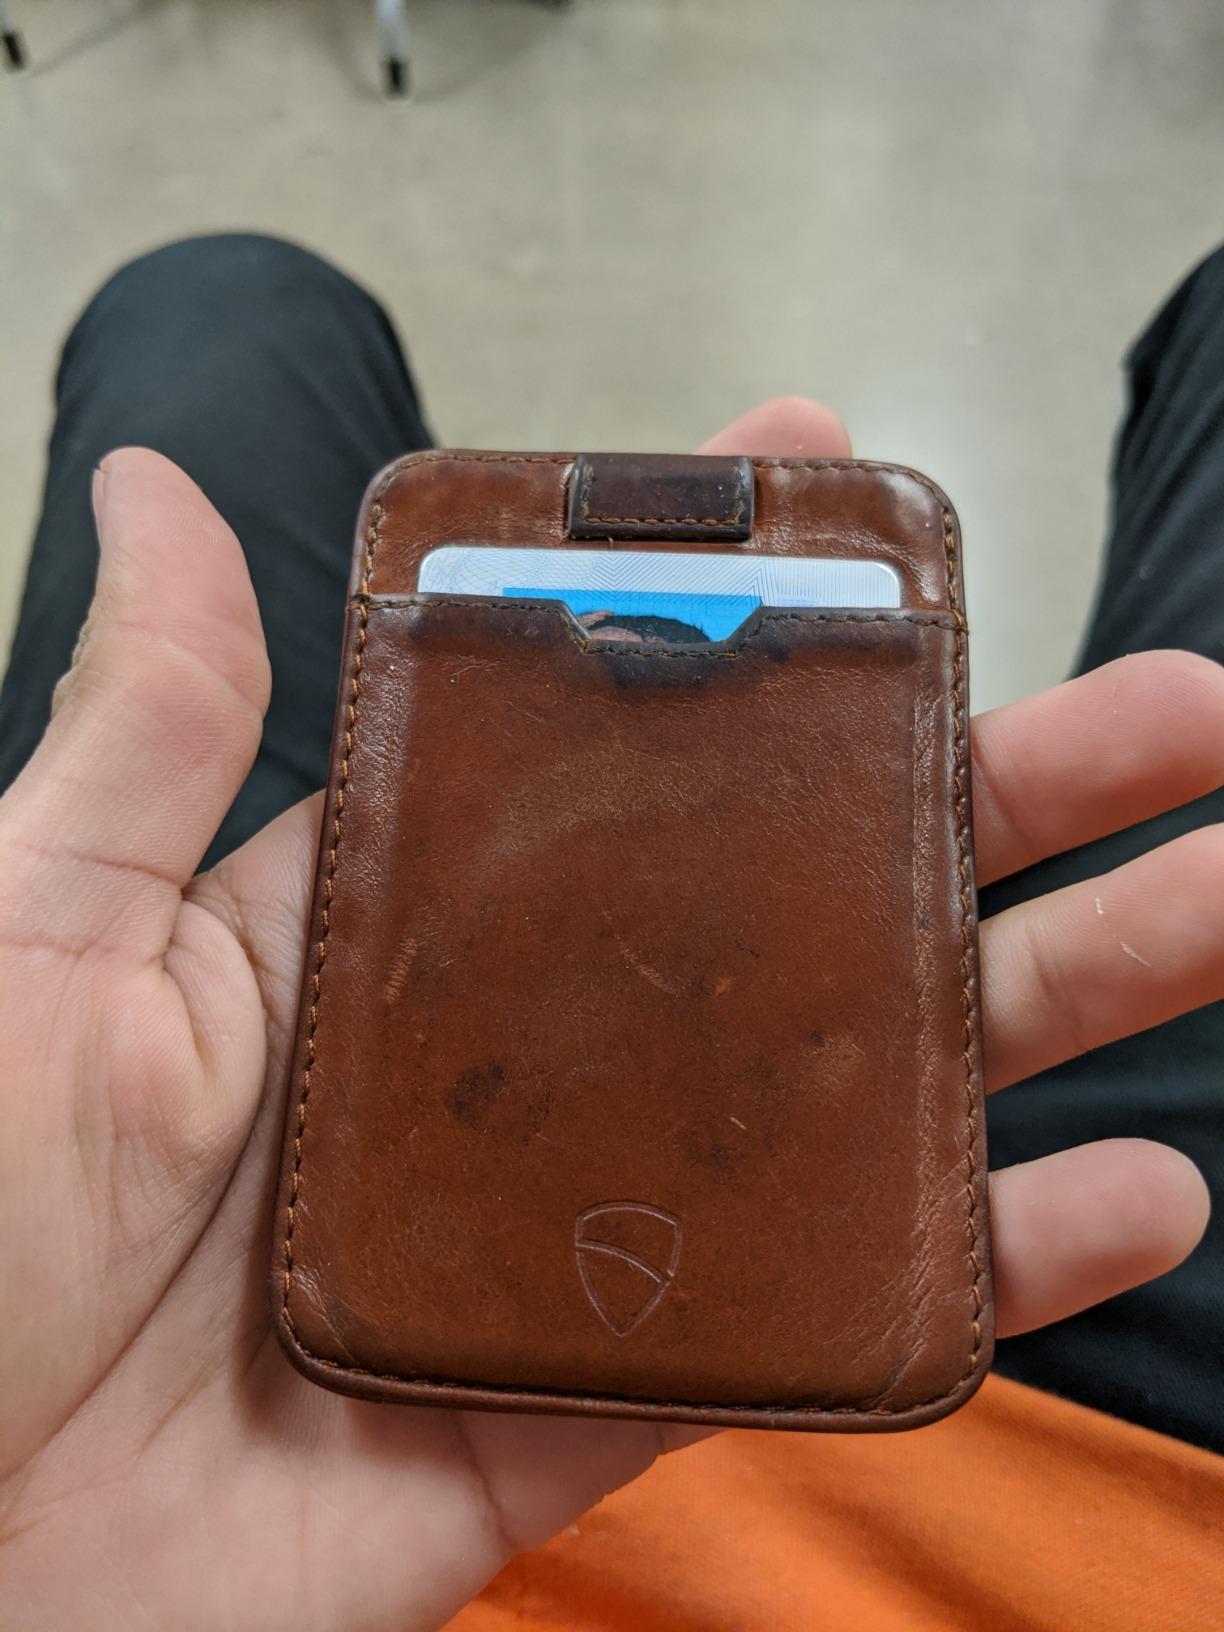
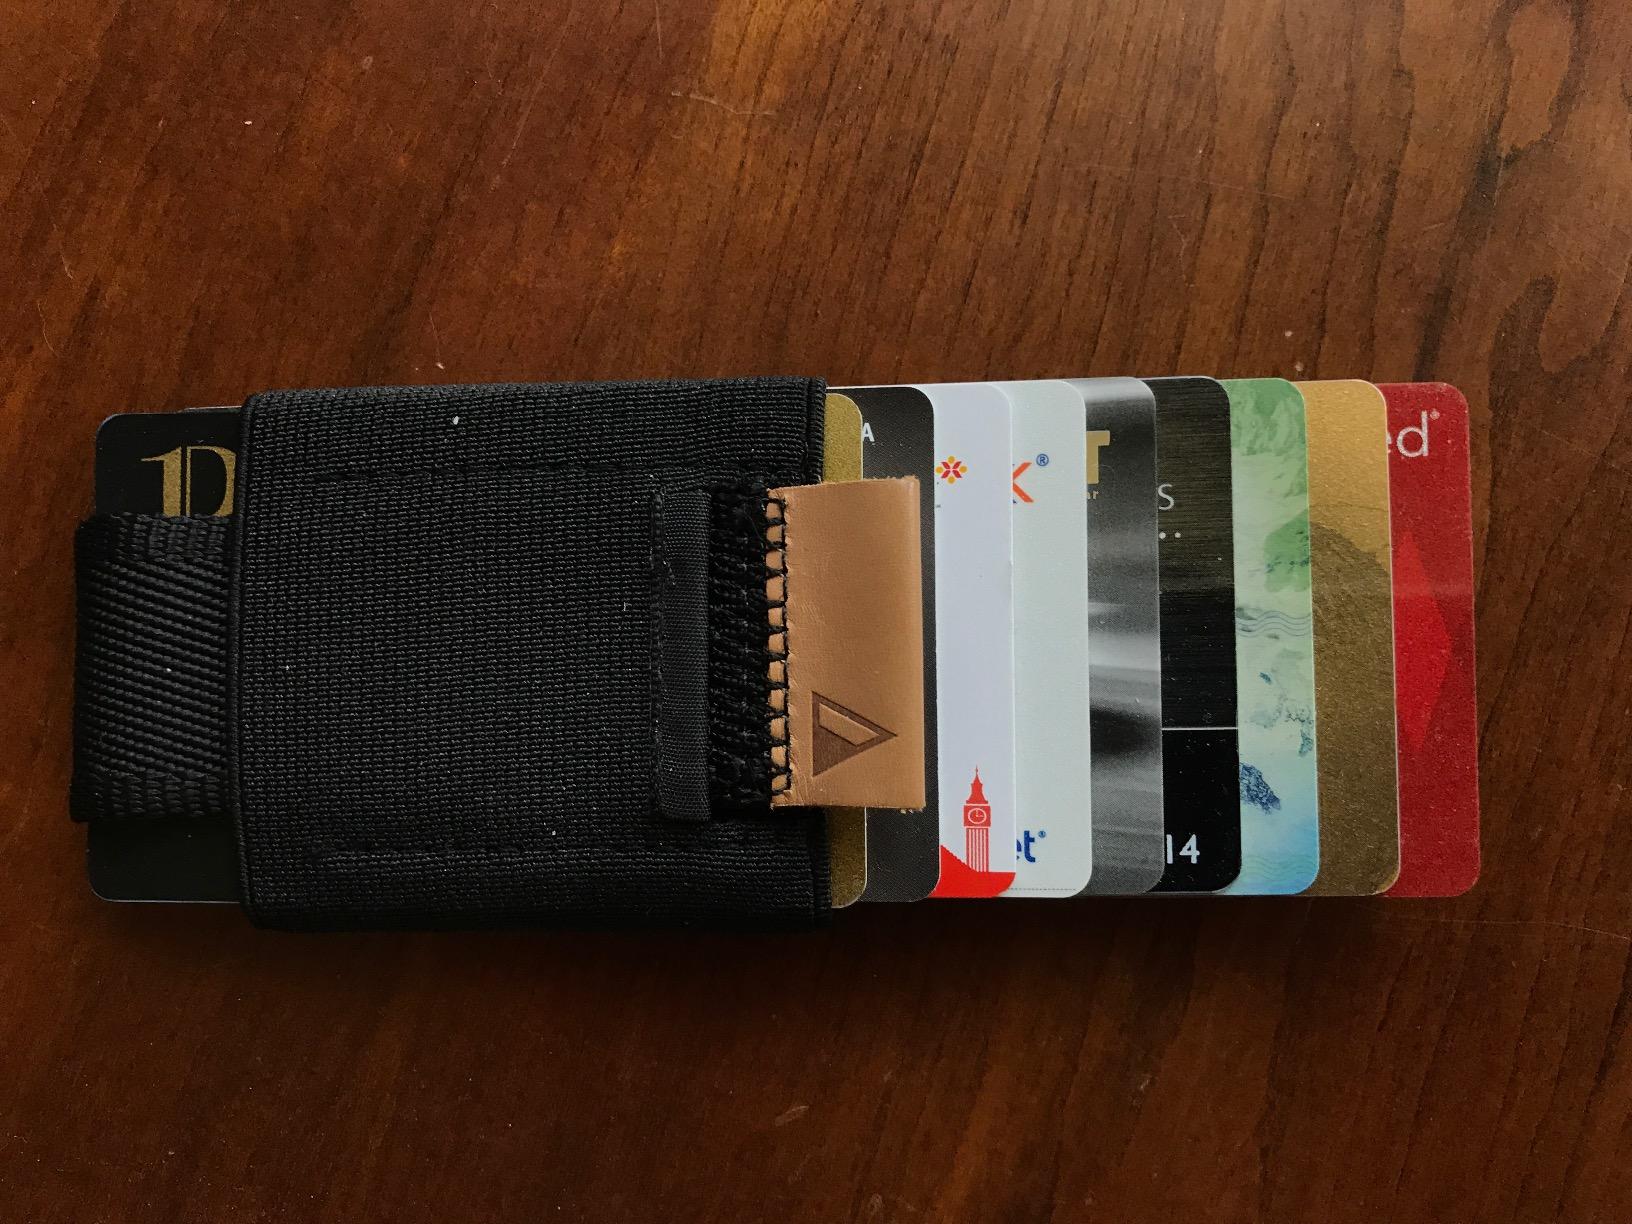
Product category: accessories_wallet
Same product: no